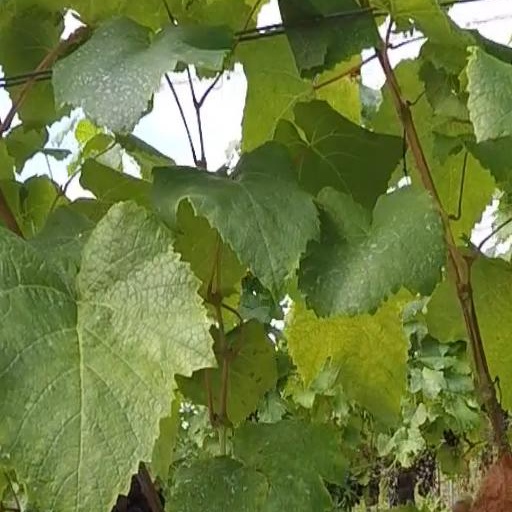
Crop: grape